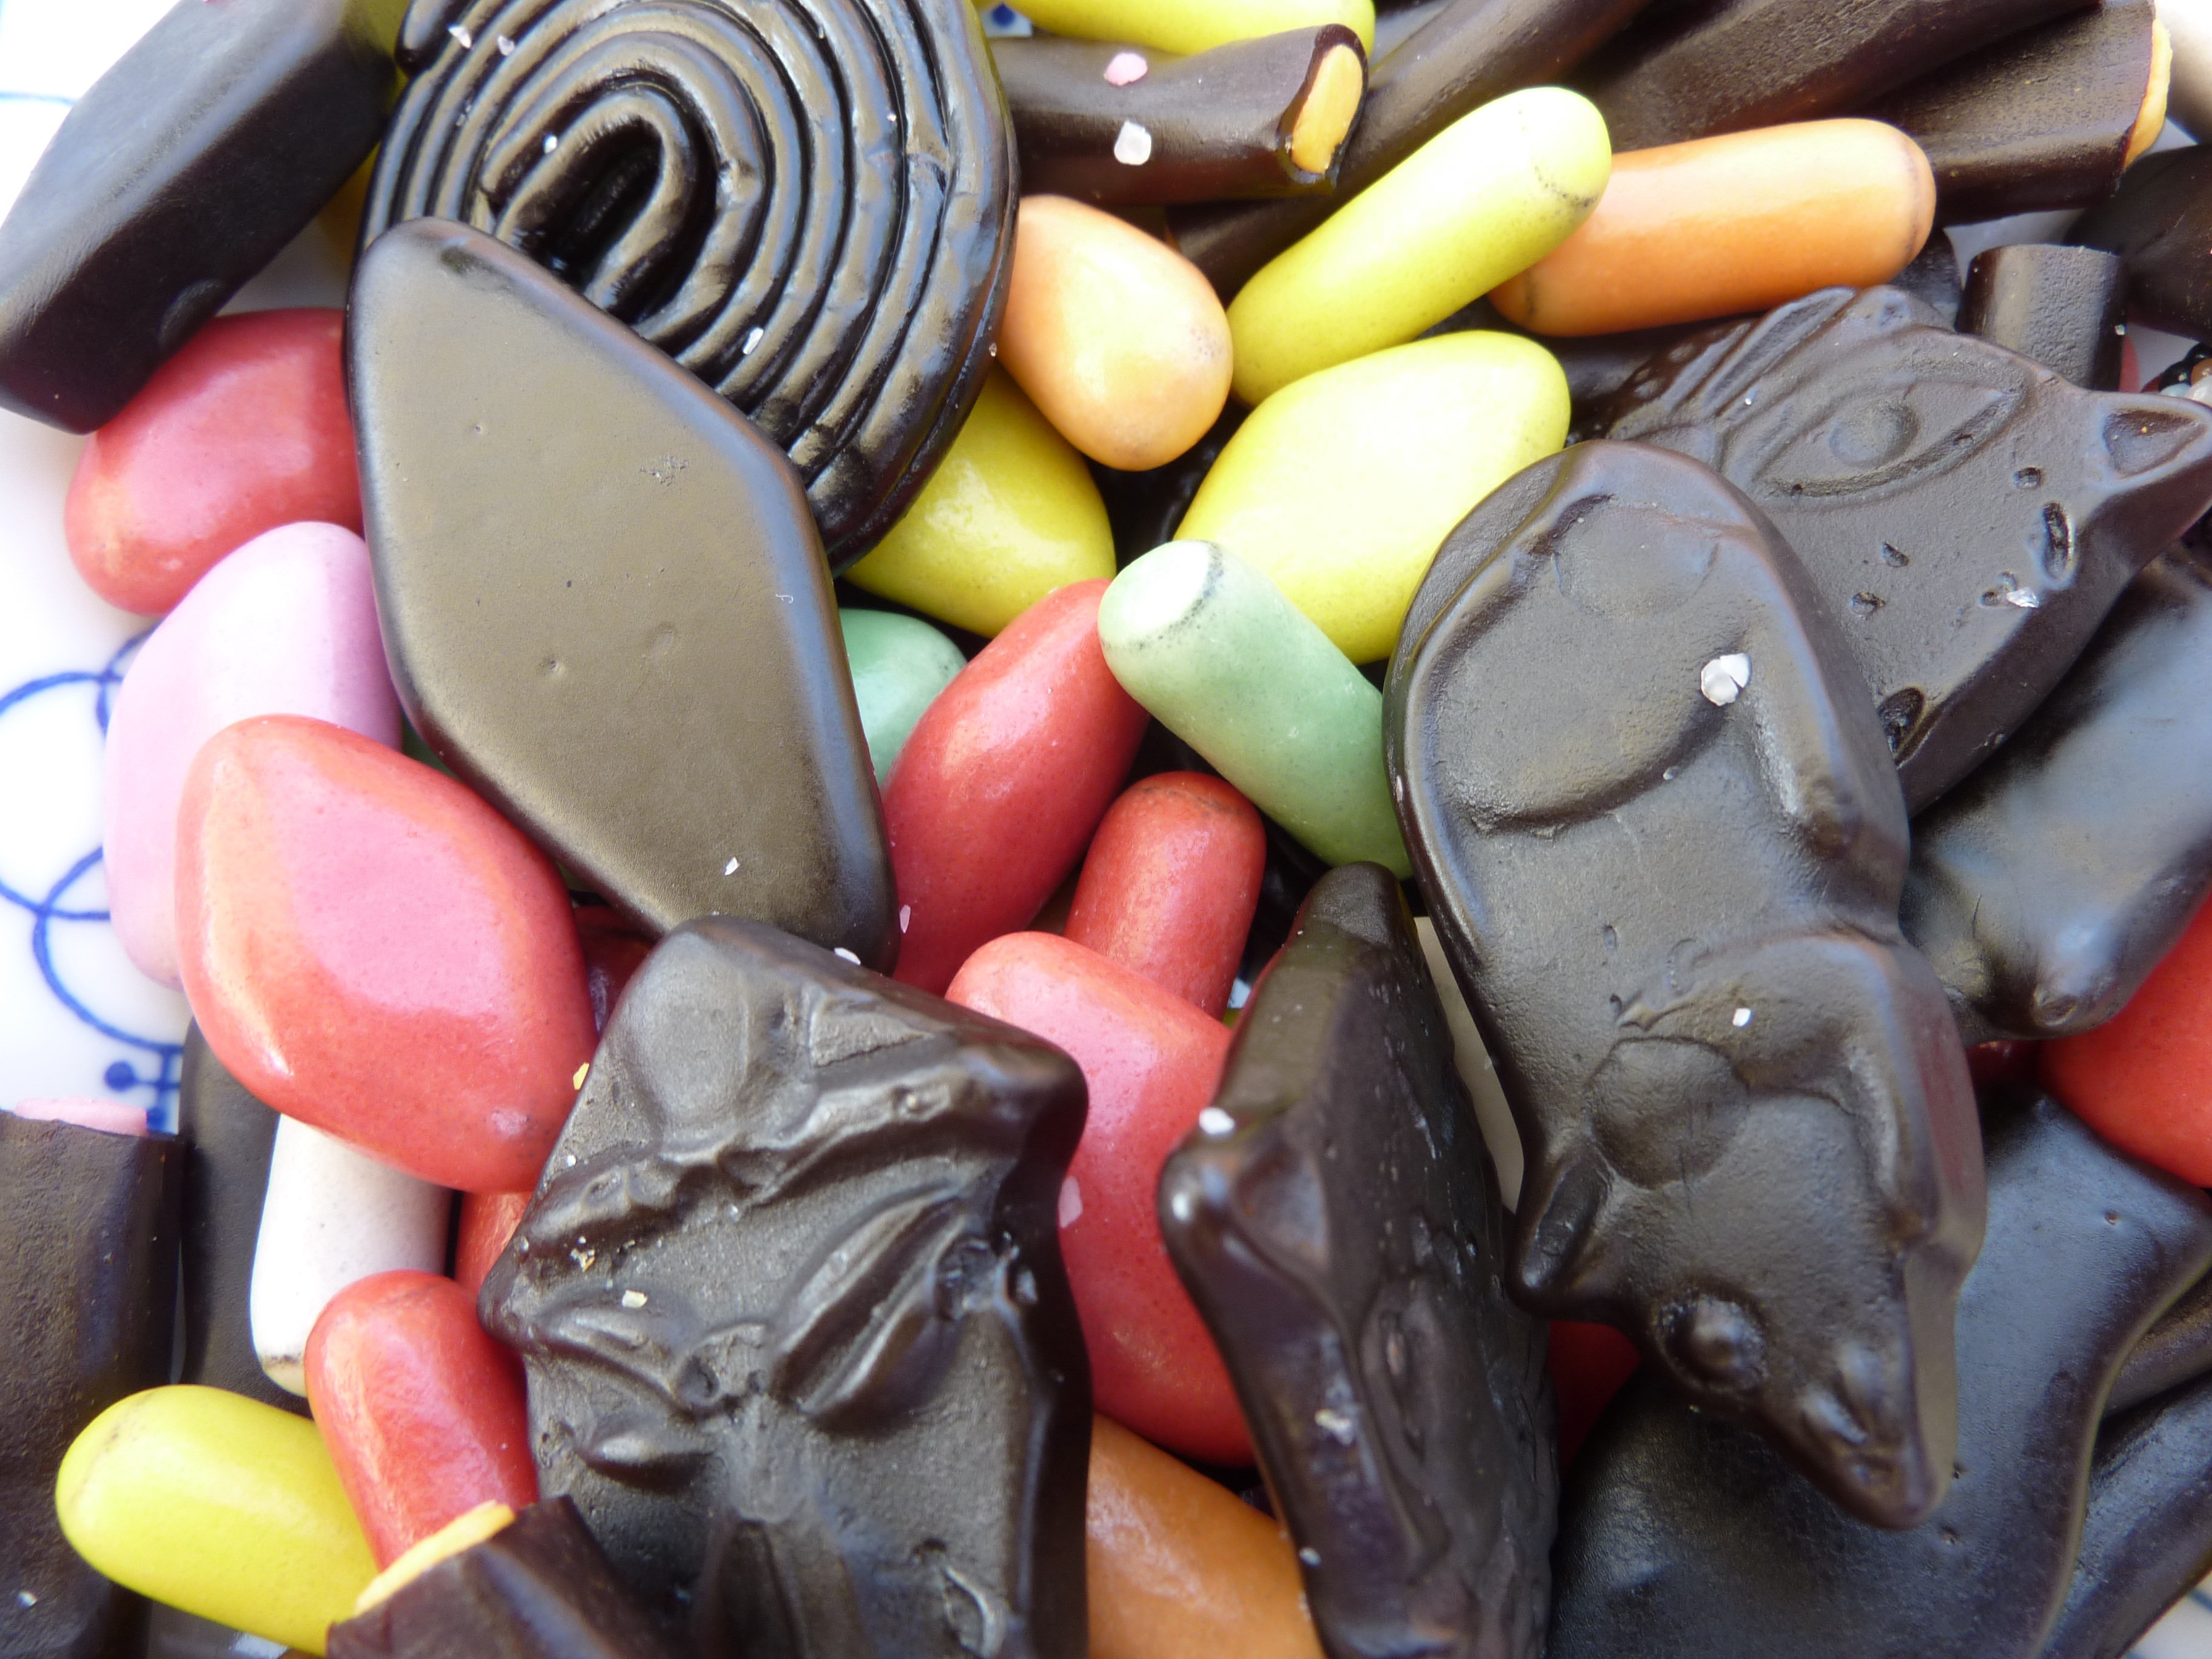
sweet, dish, food, produce, colorful, chocolate, dessert, delicious, calories, sugar, candy, organ, treat, confectionery, nibble, haribo, liquorice